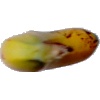
Label: banana_lady_finger